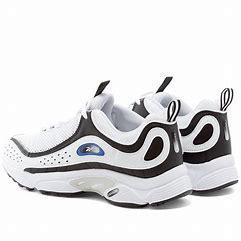
Brand: Reebok
Model: Daytona DMX Ii